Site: brandenburg
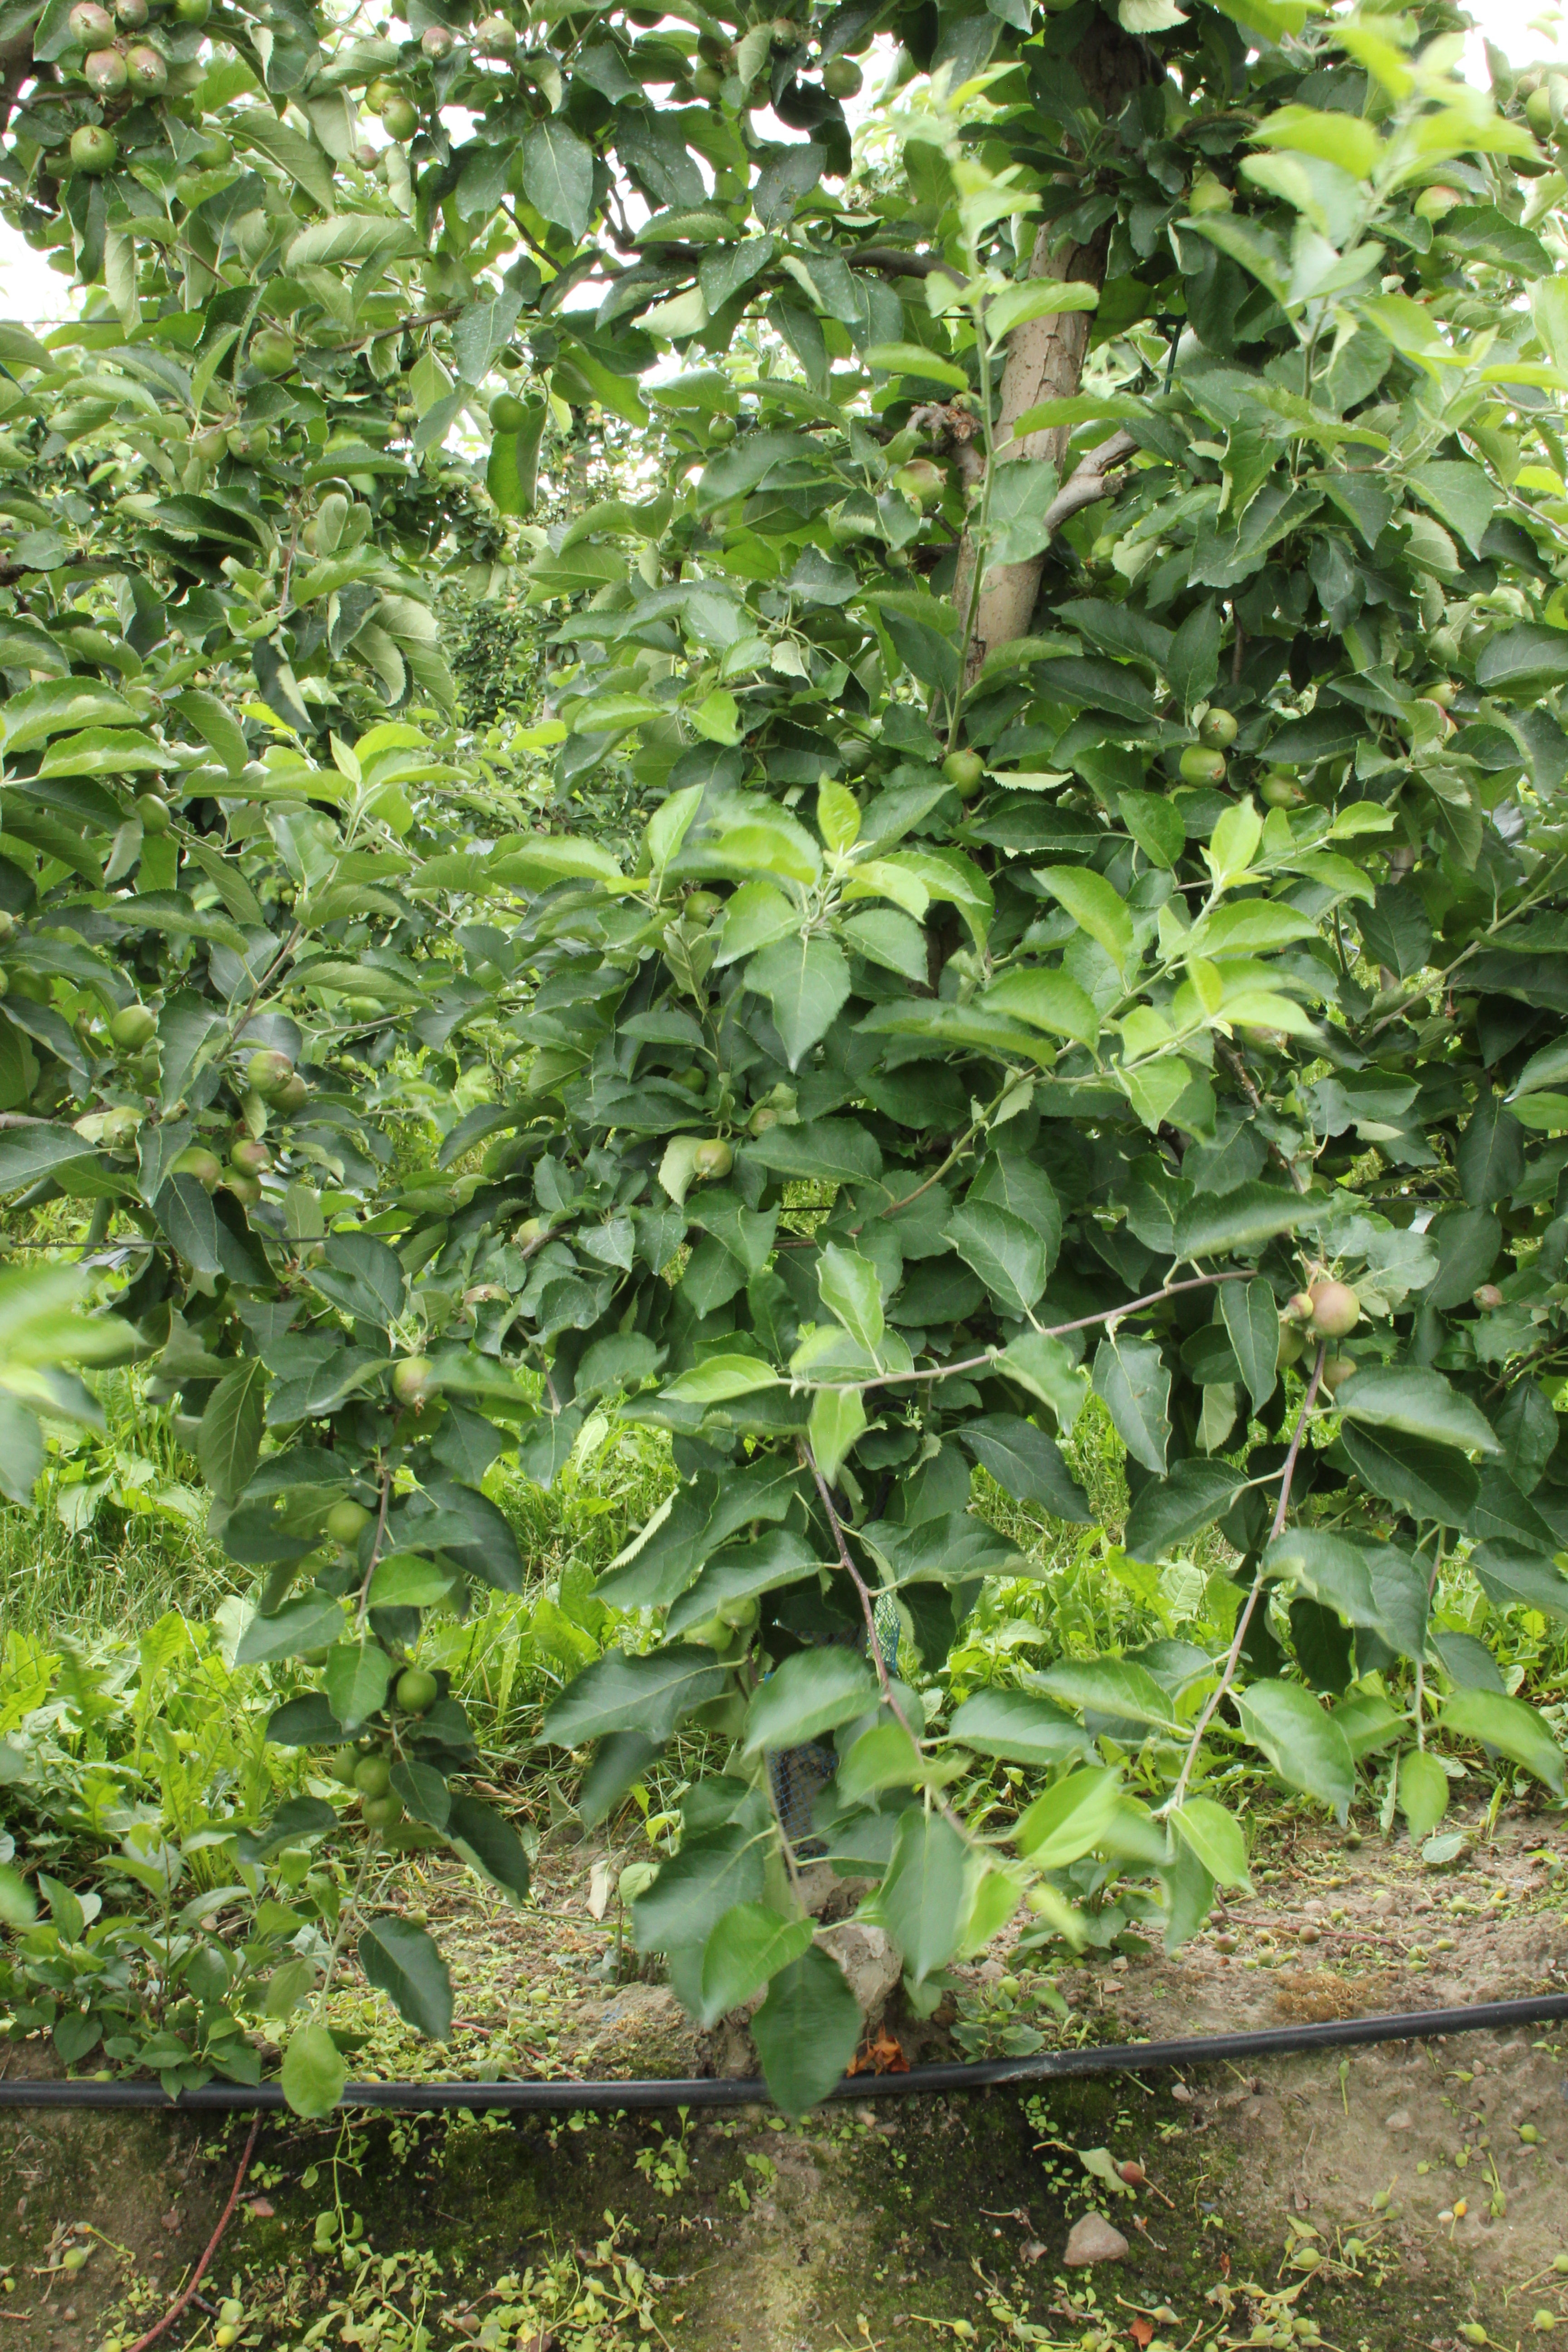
Growth stage (BBCH 73): Development of fruit